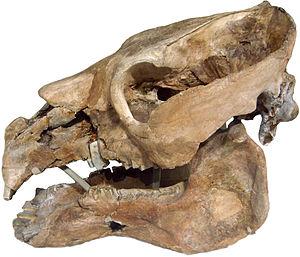
Toxodon est un genre éteint de grands mammifères herbivores qui, depuis le Miocène supérieur jusqu'au milieu de l'Holocène, il y a seulement environ 5 000 ans, a vécu dans ce qui devait devenir l'Argentine, l'Uruguay, le Paraguay, la Bolivie et le Brésil, c'est-à-dire une grande partie de l'Amérique du Sud.